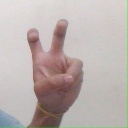
अक्षर: ई